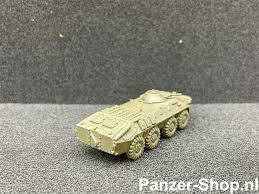
Label: BTR